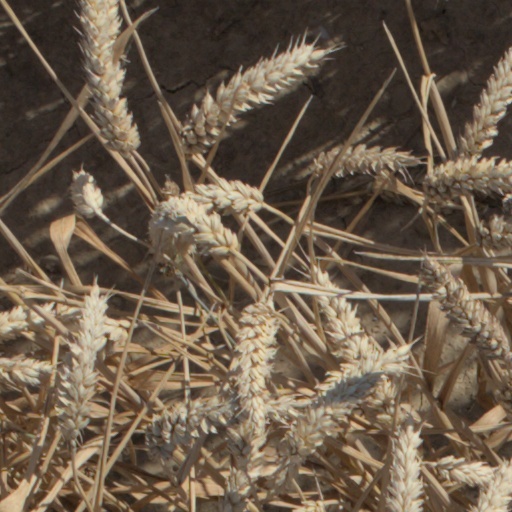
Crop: wheat